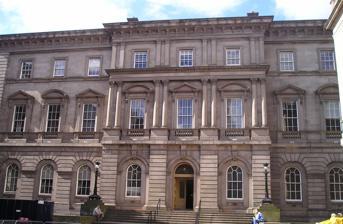
Building: New Register House
Country: United Kingdom
Year built: 1863
New Register House New Register House is one of multiple buildings within the National Records of Scotland estate. It is located near St Andrew Square to the east end of Princes Street in the New Town of Edinburgh, Scotland. It also houses the Court of the Lord Lyon and housed the Office of Director of Chancery until its abolition in 1928. Architecture and construction The building is located in West Register Street, Edinburgh behind Robert Adam 's 18th century Register House (referred to now as General Register House ). The Italianate structure was built by architect Robert Matheson between 1859 and 1863 and was complementary in architectural style to Adam's Neoclassical original. A portico was added to the south elevation to give it the character of a public building; and the style of internal finish was kept simple. New Register House was needed to provide additional storage capacity for Scotland's archives, particularly for the birth, death and marriage records, which were the result of compulsory registration after 1855. The building was first occupied in 1861 and completed in 1863 following the addition of 5 offices to each floor on the north side. The Accountant in Bankruptcy and Lord Lyon's departments were also allocated rooms. It cost, complete with fittings, nearly £ 35,000 to build. The main feature of the building is the lofty fireproof central repository, the Dome, which consists of five tiers of ironwork shelving and galleries and is surrounded on the outside by staff and search rooms on three floors. The Dome is a large and striking circular chamber, over 27 m (90 ft) high and of interest as a piece of 19th century functional architecture and structural engineering. The 6.5 km (4.0 mi) of shelving in the Dome contain some half a million volumes. These include some 400,000 statutory registers of all the births, deaths and marriages in Scotland since 1855, still being added to every year. Red birth volumes are on the first tier, the death volumes in funereal black on the second, and the marriage volumes in green on the third. The original marriage schedules, which are signed by the parties immediately after marriage ceremonies in Scotland, are shelved on the top tier of the Dome as are the open Census records from 1841 to 1891. Repository It is today popular among genealogists because, in addition to the Statutory Registers from 1855 onwards, it houses the Old Parish Registers, some of which date back to the 16th century, and the declassified Census records, starting in 1841.  The oldest parish volume dates from 1553 and is for the parish of Errol , near Perth . The Canongate parish supplies the earliest parish register for the city of Edinburgh. It dates from 1564, before the Canongate became part of the royal burgh. Among records of ordinary citizens and burgesses it contains the proclamation of banns of marriage of Mary Queen of Scots and Lord Darnley . As well as royals, the building contains records of most famous Scots, for example Robert Burns , David Livingstone and James Watt . Potential closure In January 2015 it was revealed that both New Register House and the neighbouring General Register House had been recommended for closure, and that staff and records would be relocated to the existing storage facility in Sighthill . In October 2021, the National Records of Scotland appointed conservation specialists to examine and produce a repair plan for the New Register House's roof. In 2019, rain leaked through the roof, damaging documents. References